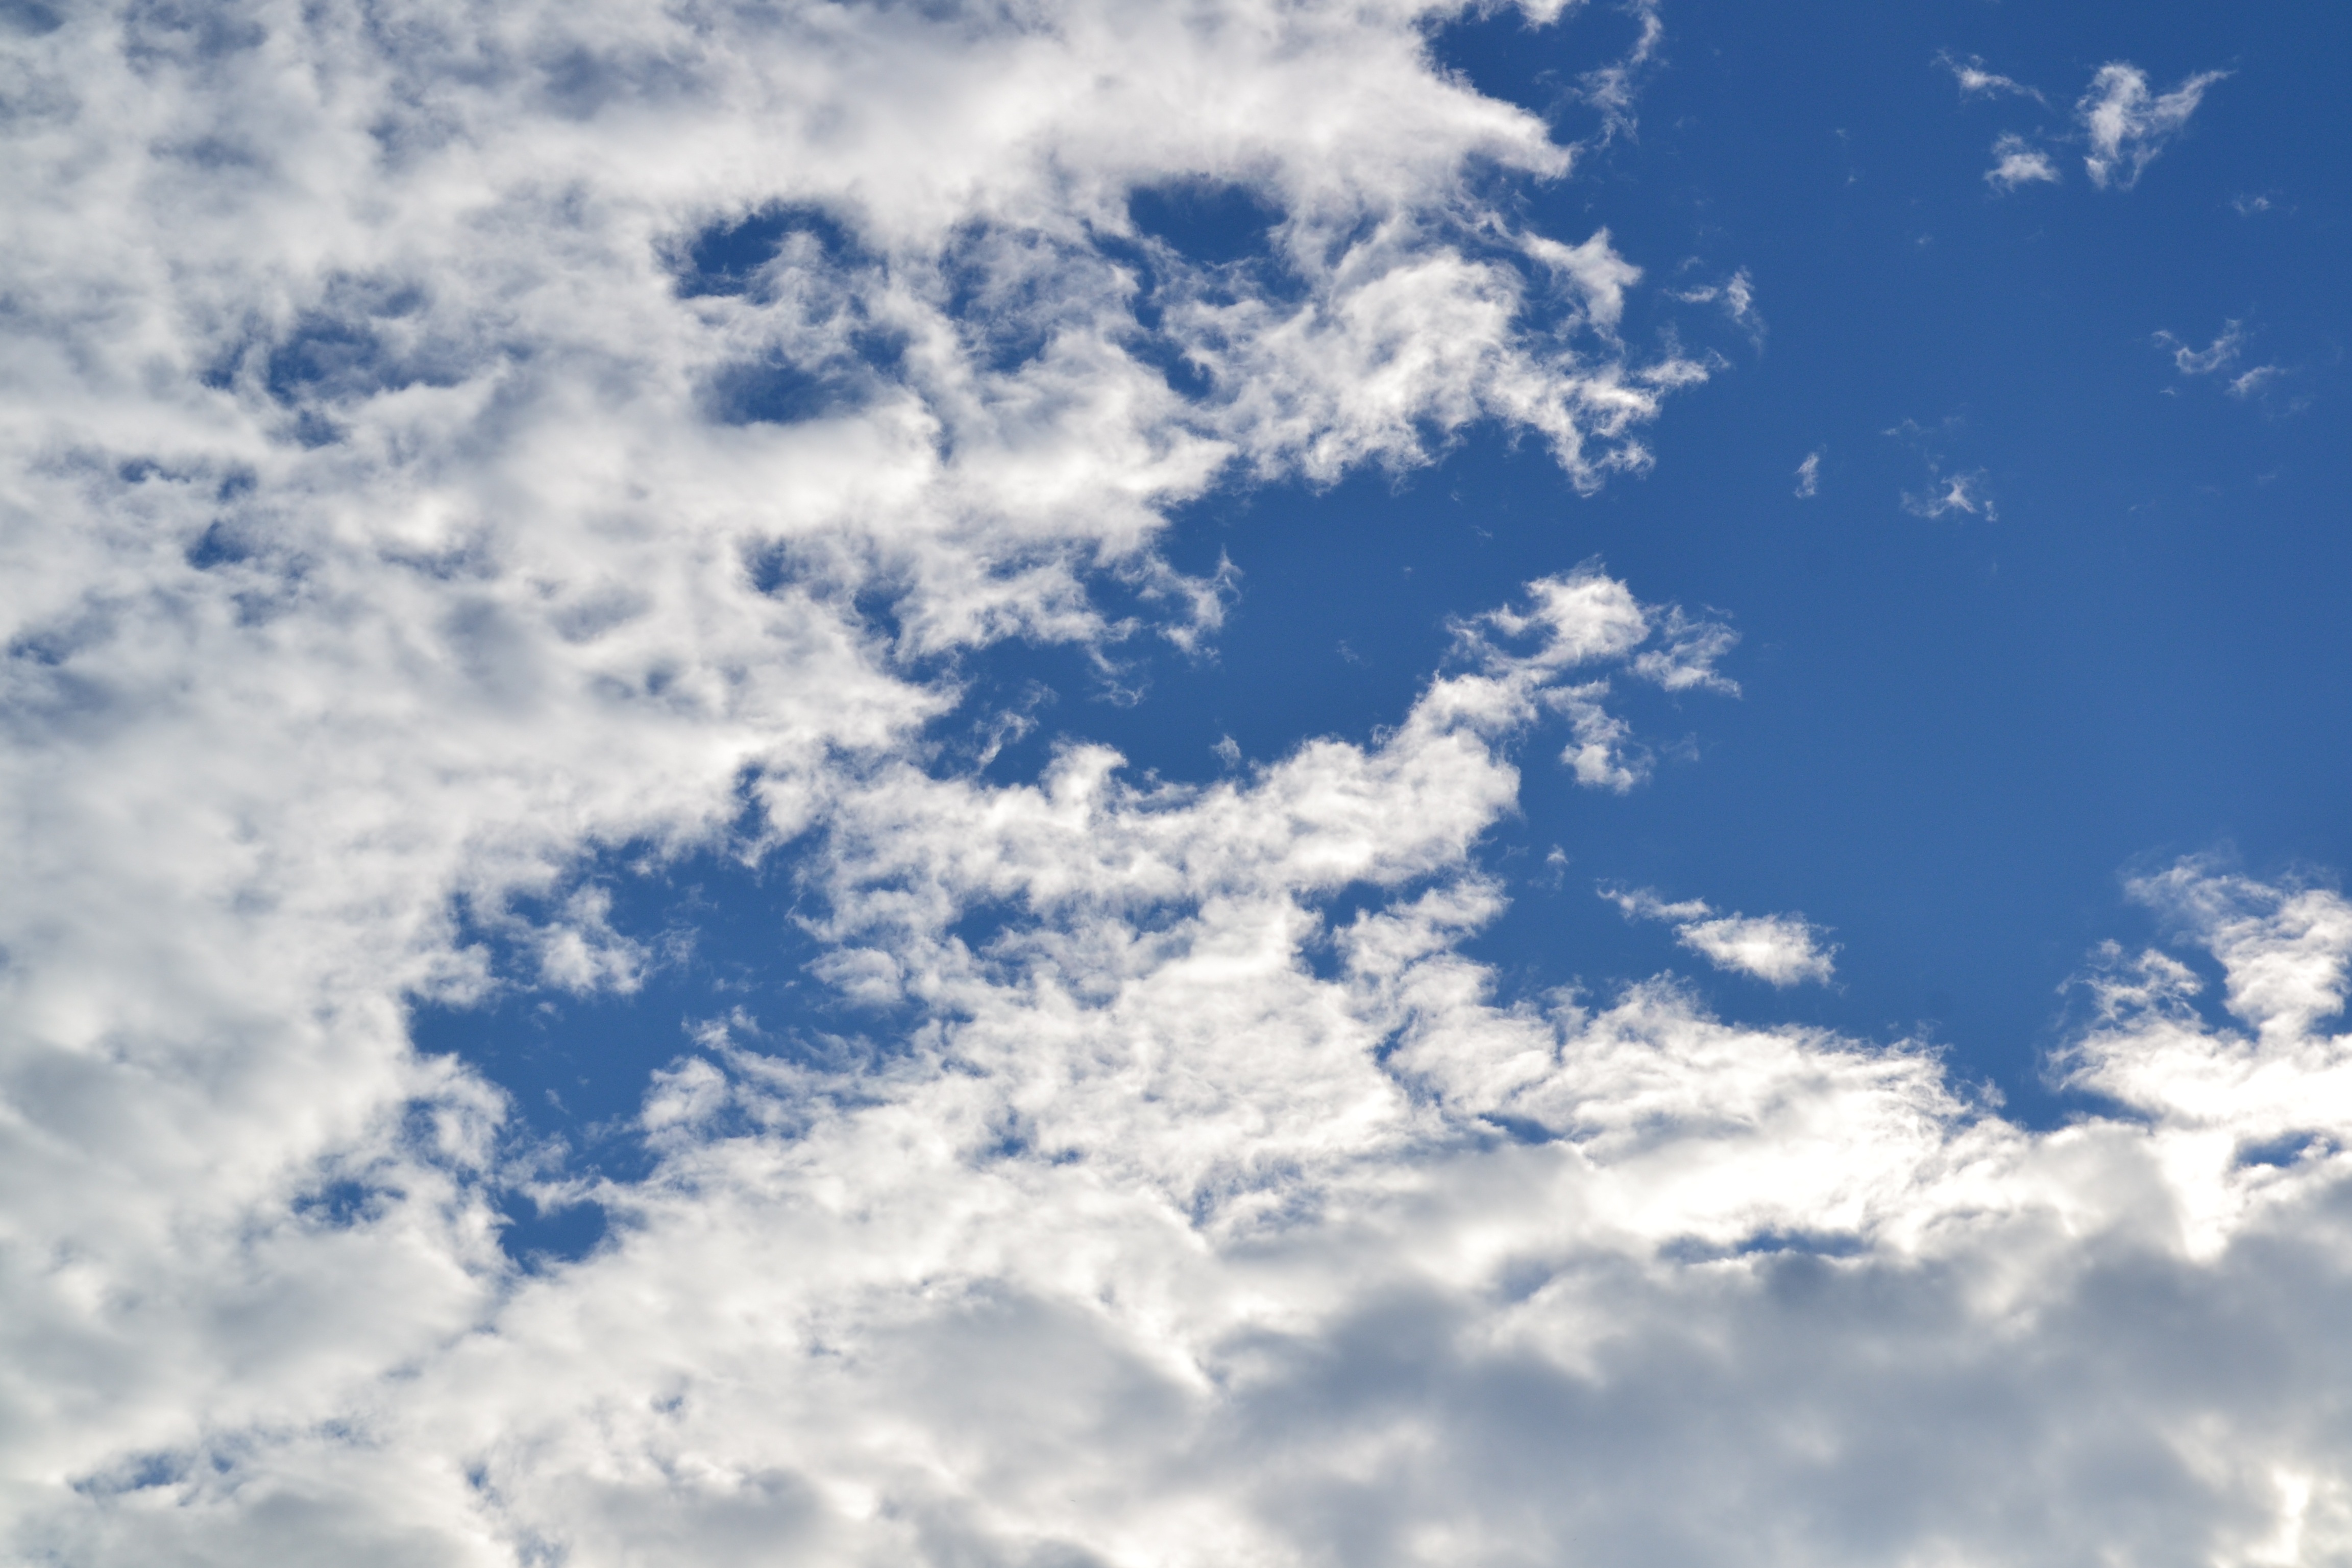
horizon, cloud, sky, sunlight, atmosphere, daytime, heaven, weather, cumulus, blue, clouds, meteorological phenomenon, atmosphere of earth